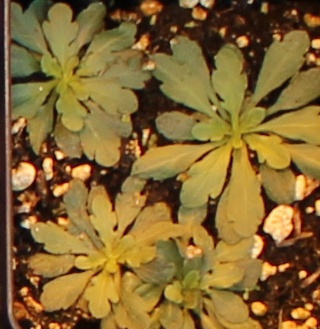
Label: Horseweed